Tamlal Sahare

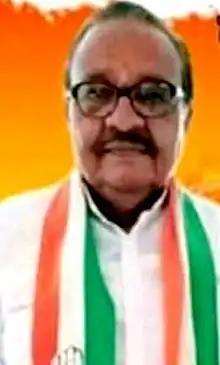

Tamlal Sahare is the Indian National Congress Member of Legislative Assembly for Katangi constituency in Madhya Pradesh, India.